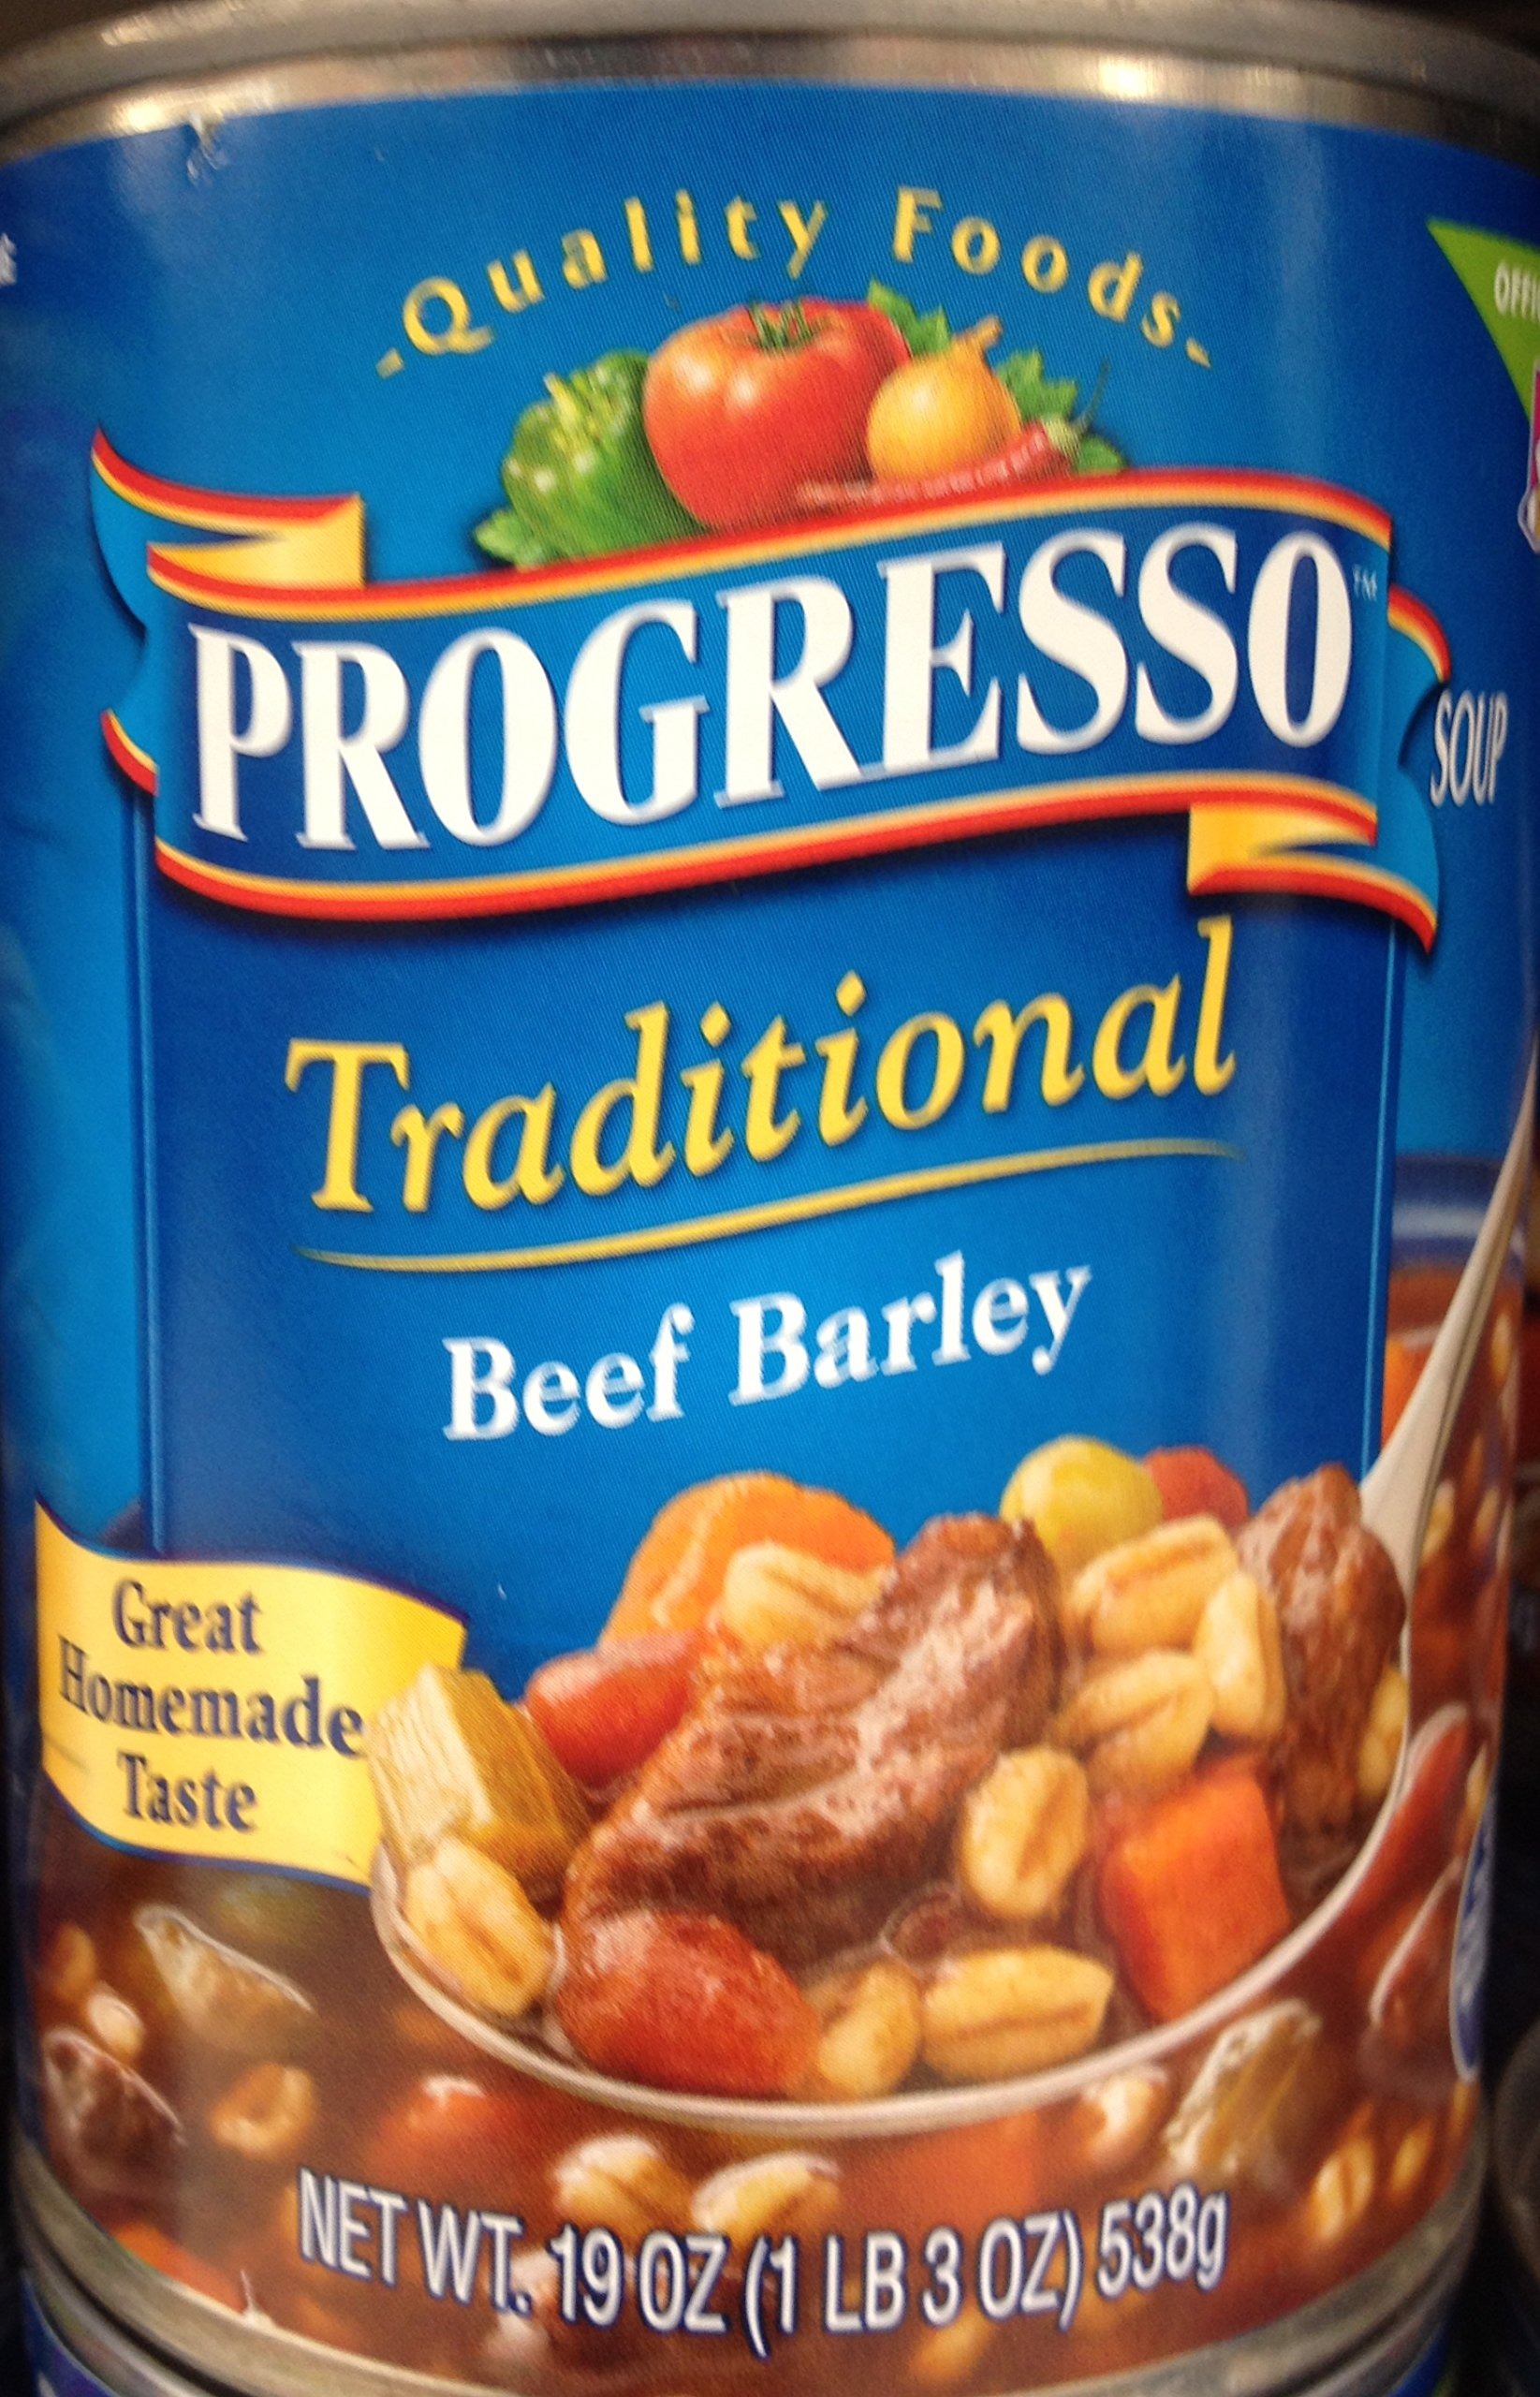
Item Name: Progresso Traditional Beef Barley Soup 19oz Can (Pack of 5)
Value: 95.0
Unit: Ounce

Price: 3.145